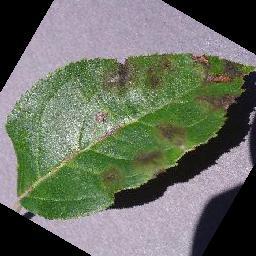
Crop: apple
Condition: scab